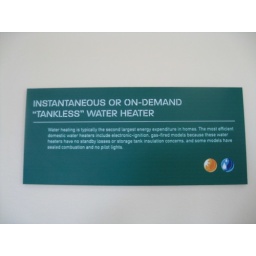
Hot water on demand system at Global Green house in the lower Ninth Ward in New Orleans